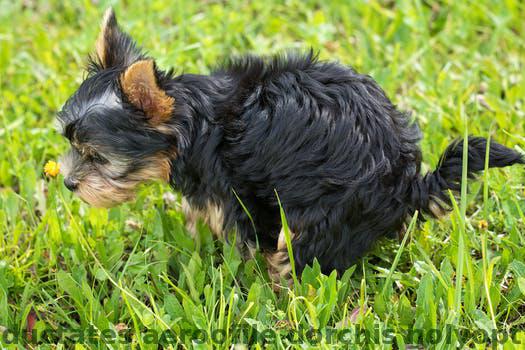
Label: Watermark